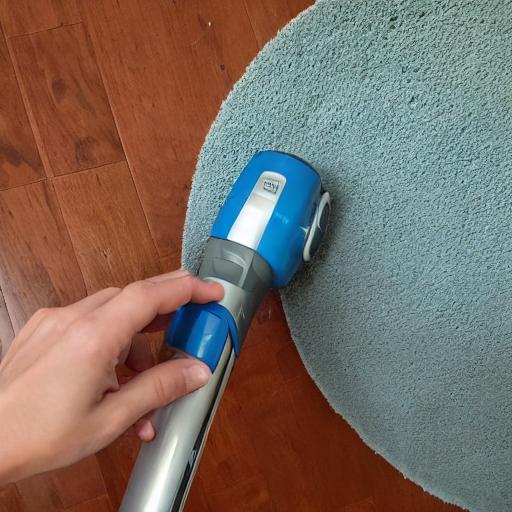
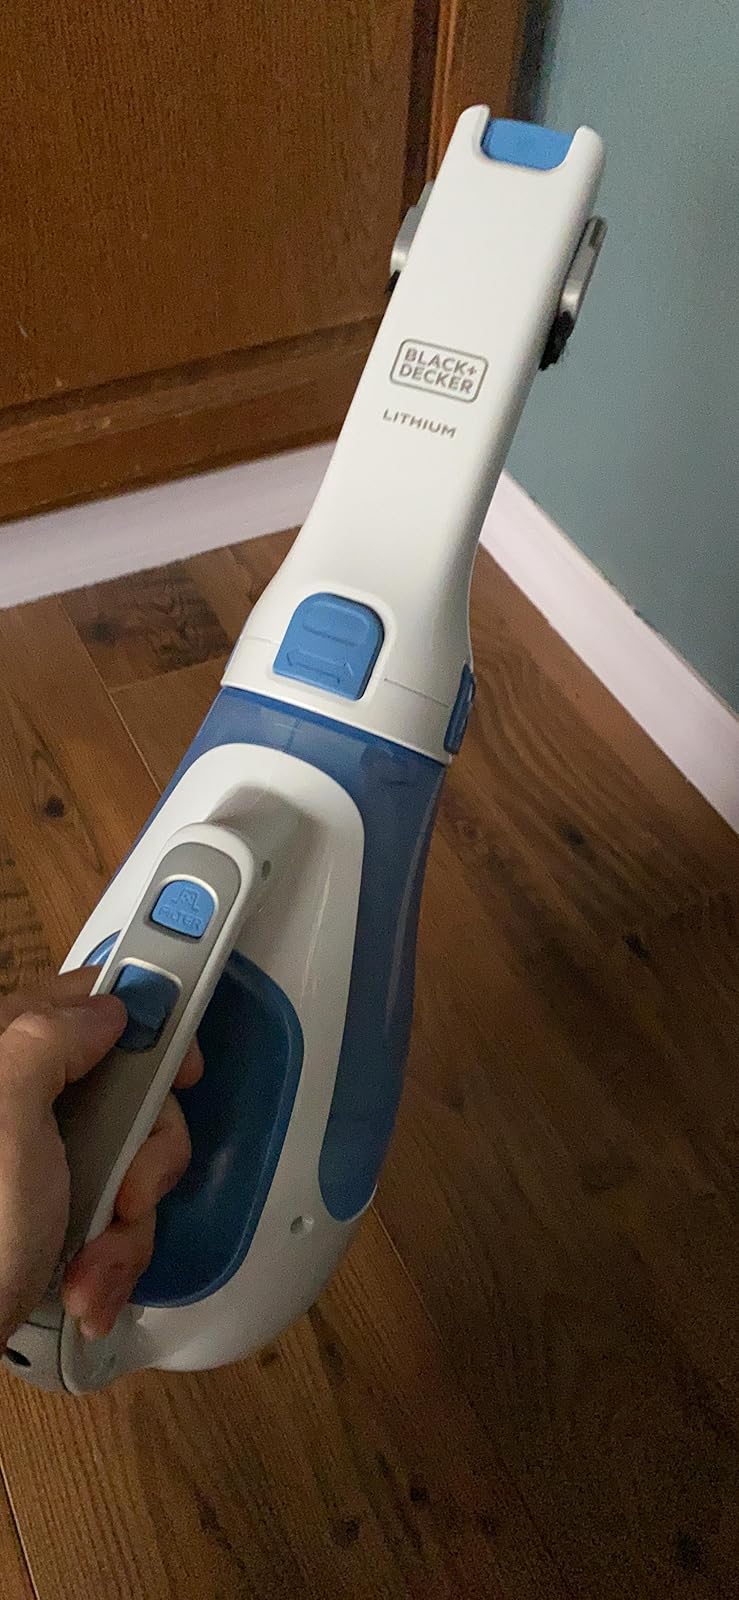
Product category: items_vacuum
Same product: no